Divine Caste

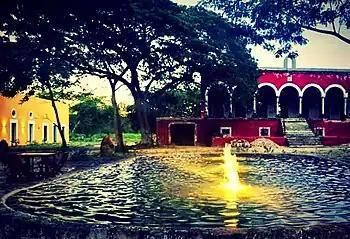
Hacienda Chucmichén, a henequen hacienda in Temax, Yucatán.

While there was a certain degree of social and economic mobility after Mexican Independence, political mobility remained limited. Unlike the situation in central Mexico, where the criollo elites maintained their economic power while ceding political power to mestizos (people of mixed European and indigenous descent) to legitimize the new Republic, the Yucatecan criollo elite maintained their dominance over political, economic and social spheres.